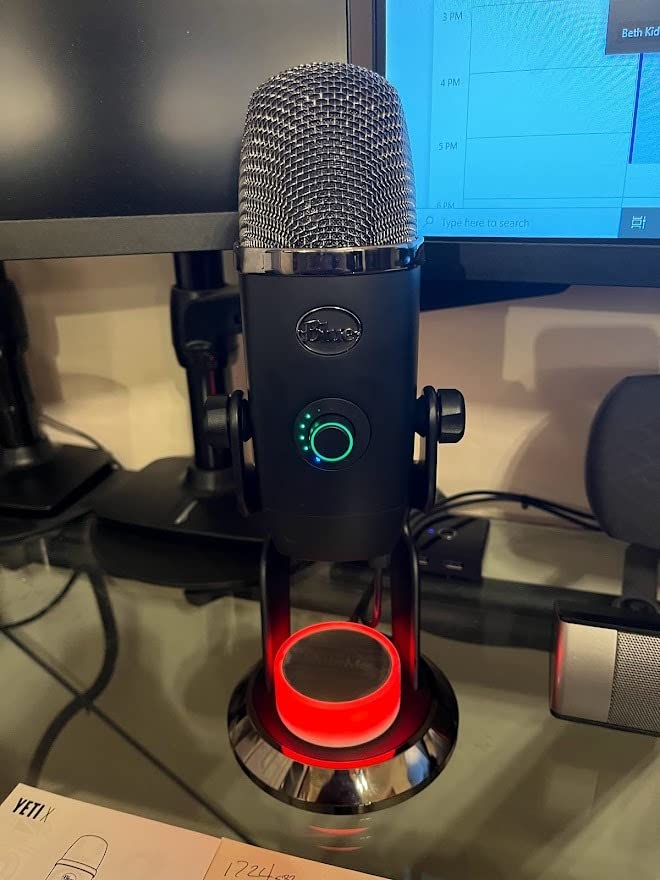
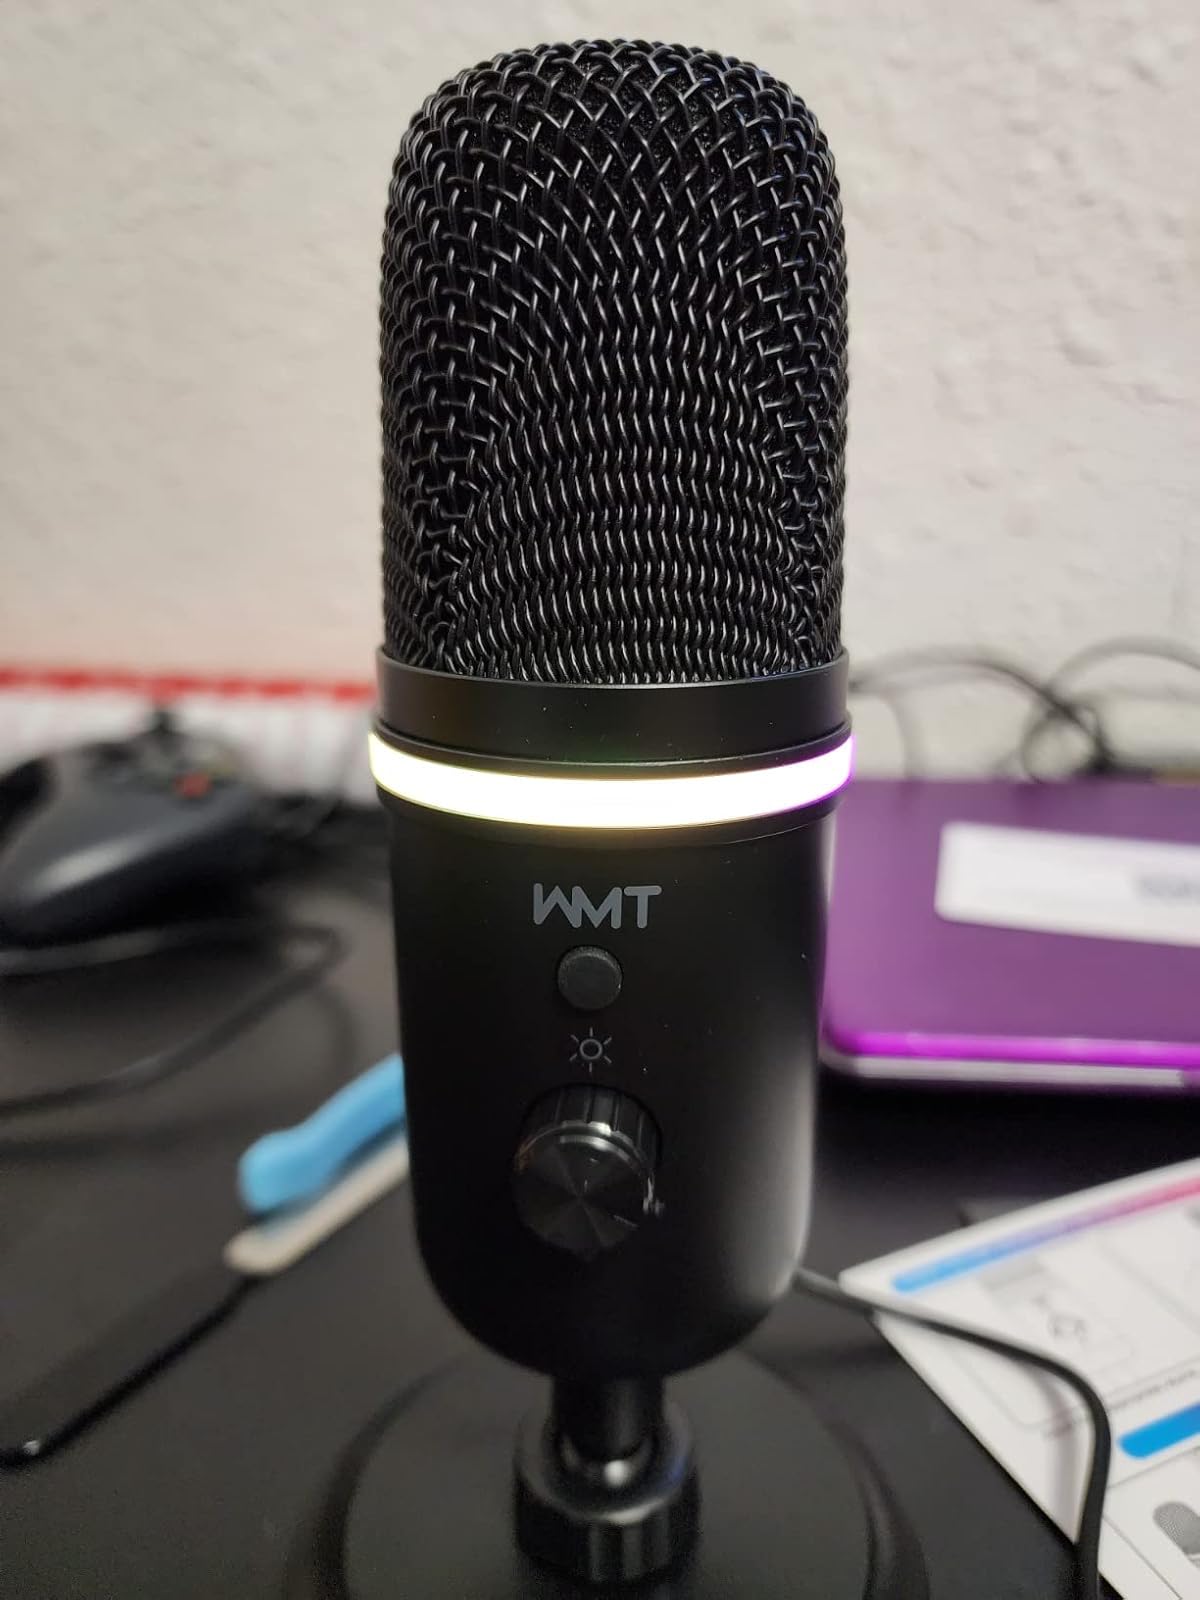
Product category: microphone
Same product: no